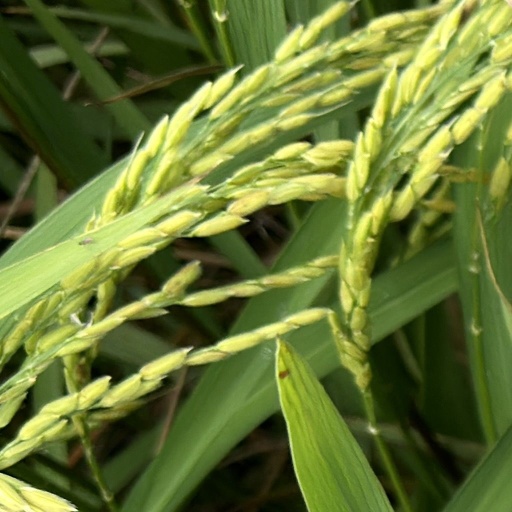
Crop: rice